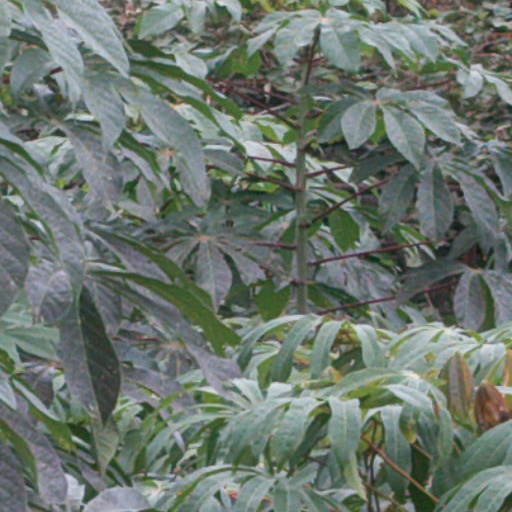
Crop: cassava